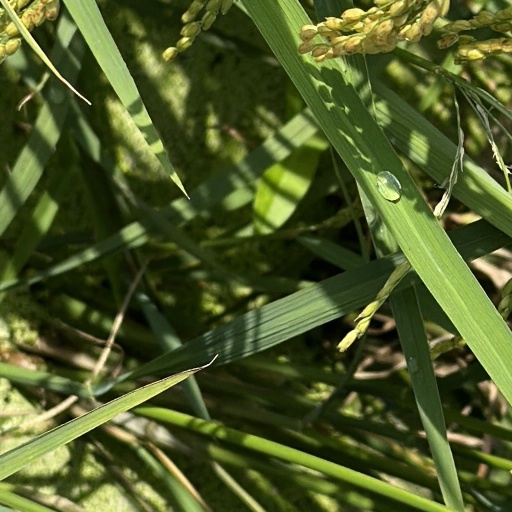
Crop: rice